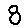
Label: 8